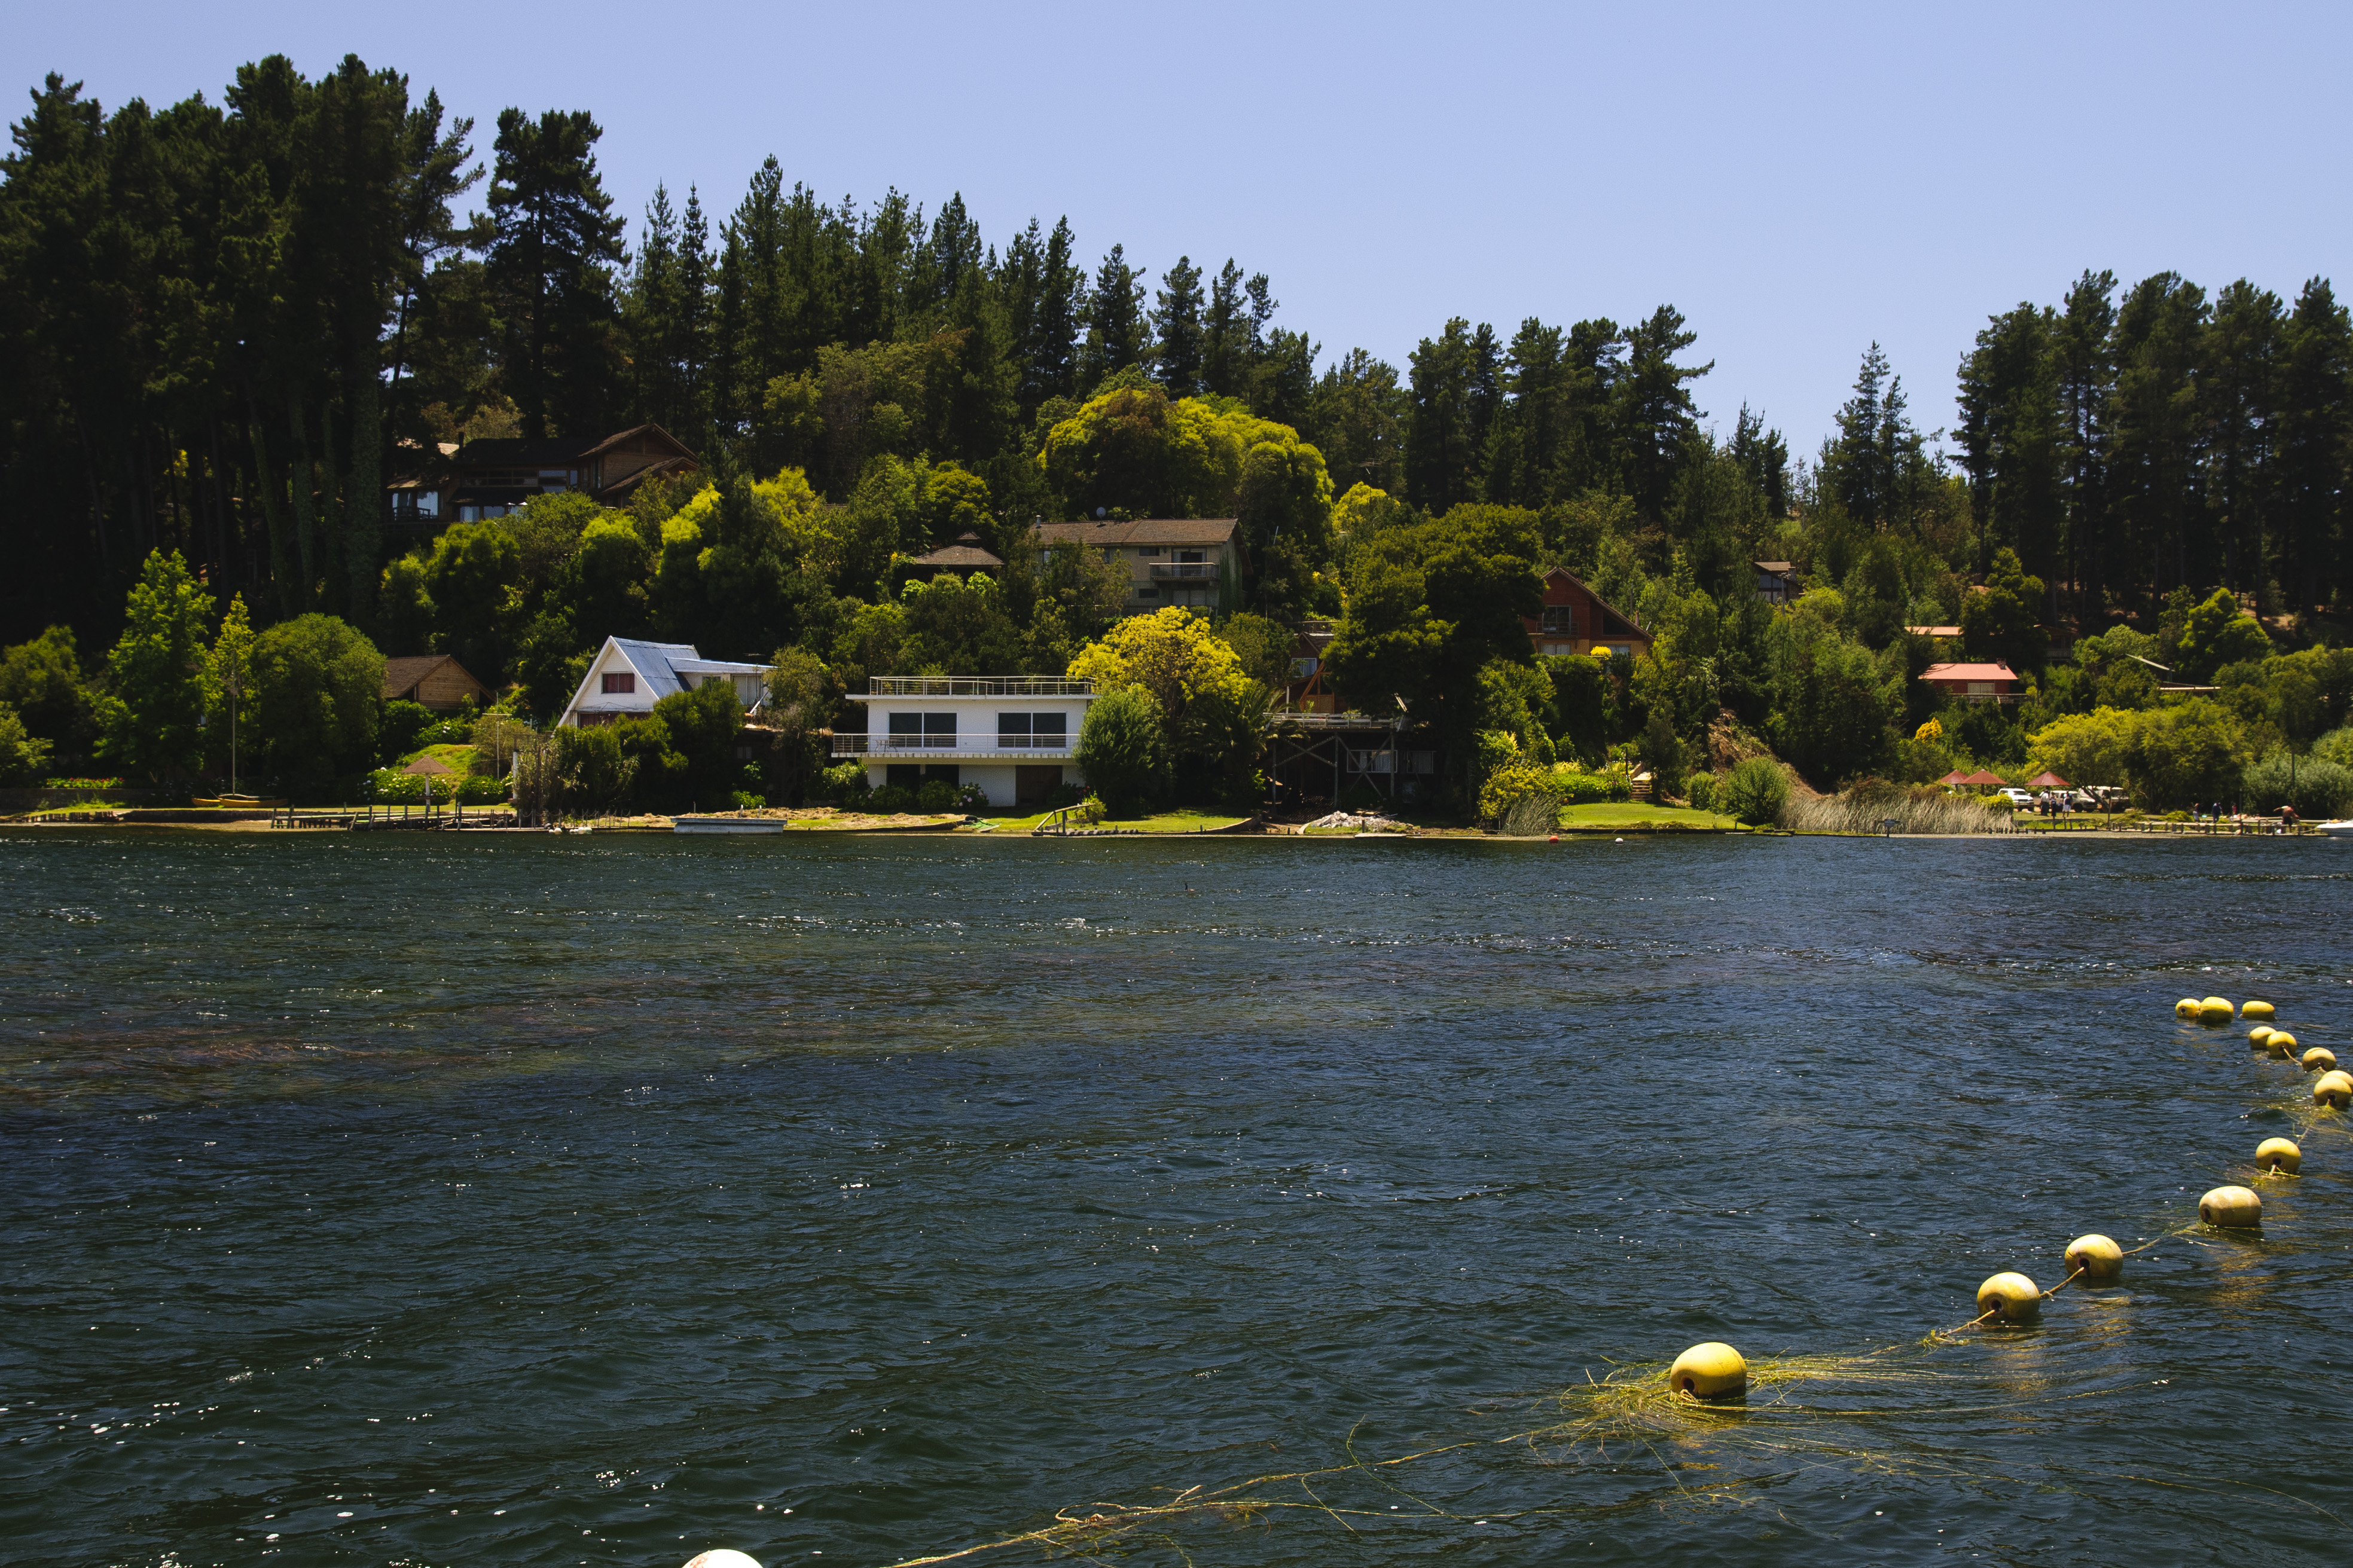
sea, water, shore, lake, river, pond, bay, reservoir, nikon, chile, body of water, boating, d300, recreational fishing